John Sandfield Macdonald

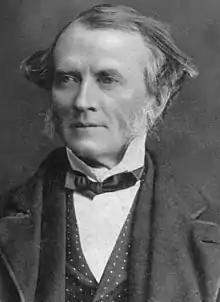
Macdonald, c. 1870

John Sandfield Macdonald, (December 12, 1812 – June 1, 1872) was the joint premier of the Province of Canada from 1862 to 1864. He was also the first premier of Ontario from 1867 to 1871, one of the four founding provinces created at Confederation in 1867. He served as both premier and attorney general of Ontario from July 16, 1867, to December 20, 1871.